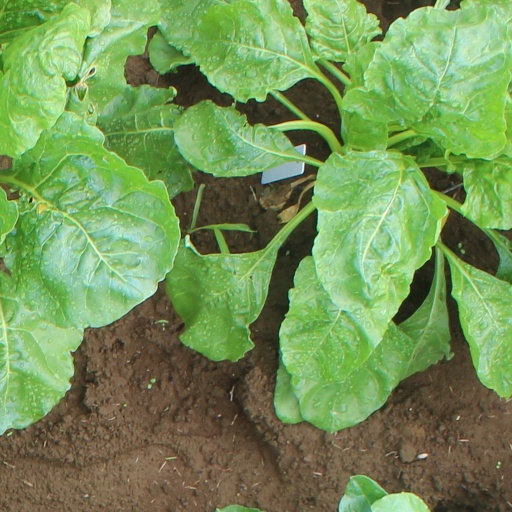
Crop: sugar beet